The Rajah (play)

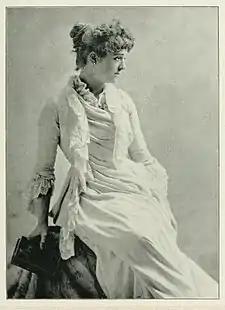
Actress Marie Burroughs as Gladys; she took over the role on Broadway in 1884

"The Rajah" was adapted to film at least once; an Edison one reel production with Marc McDermott playing the title role was released on February 14, 1911.